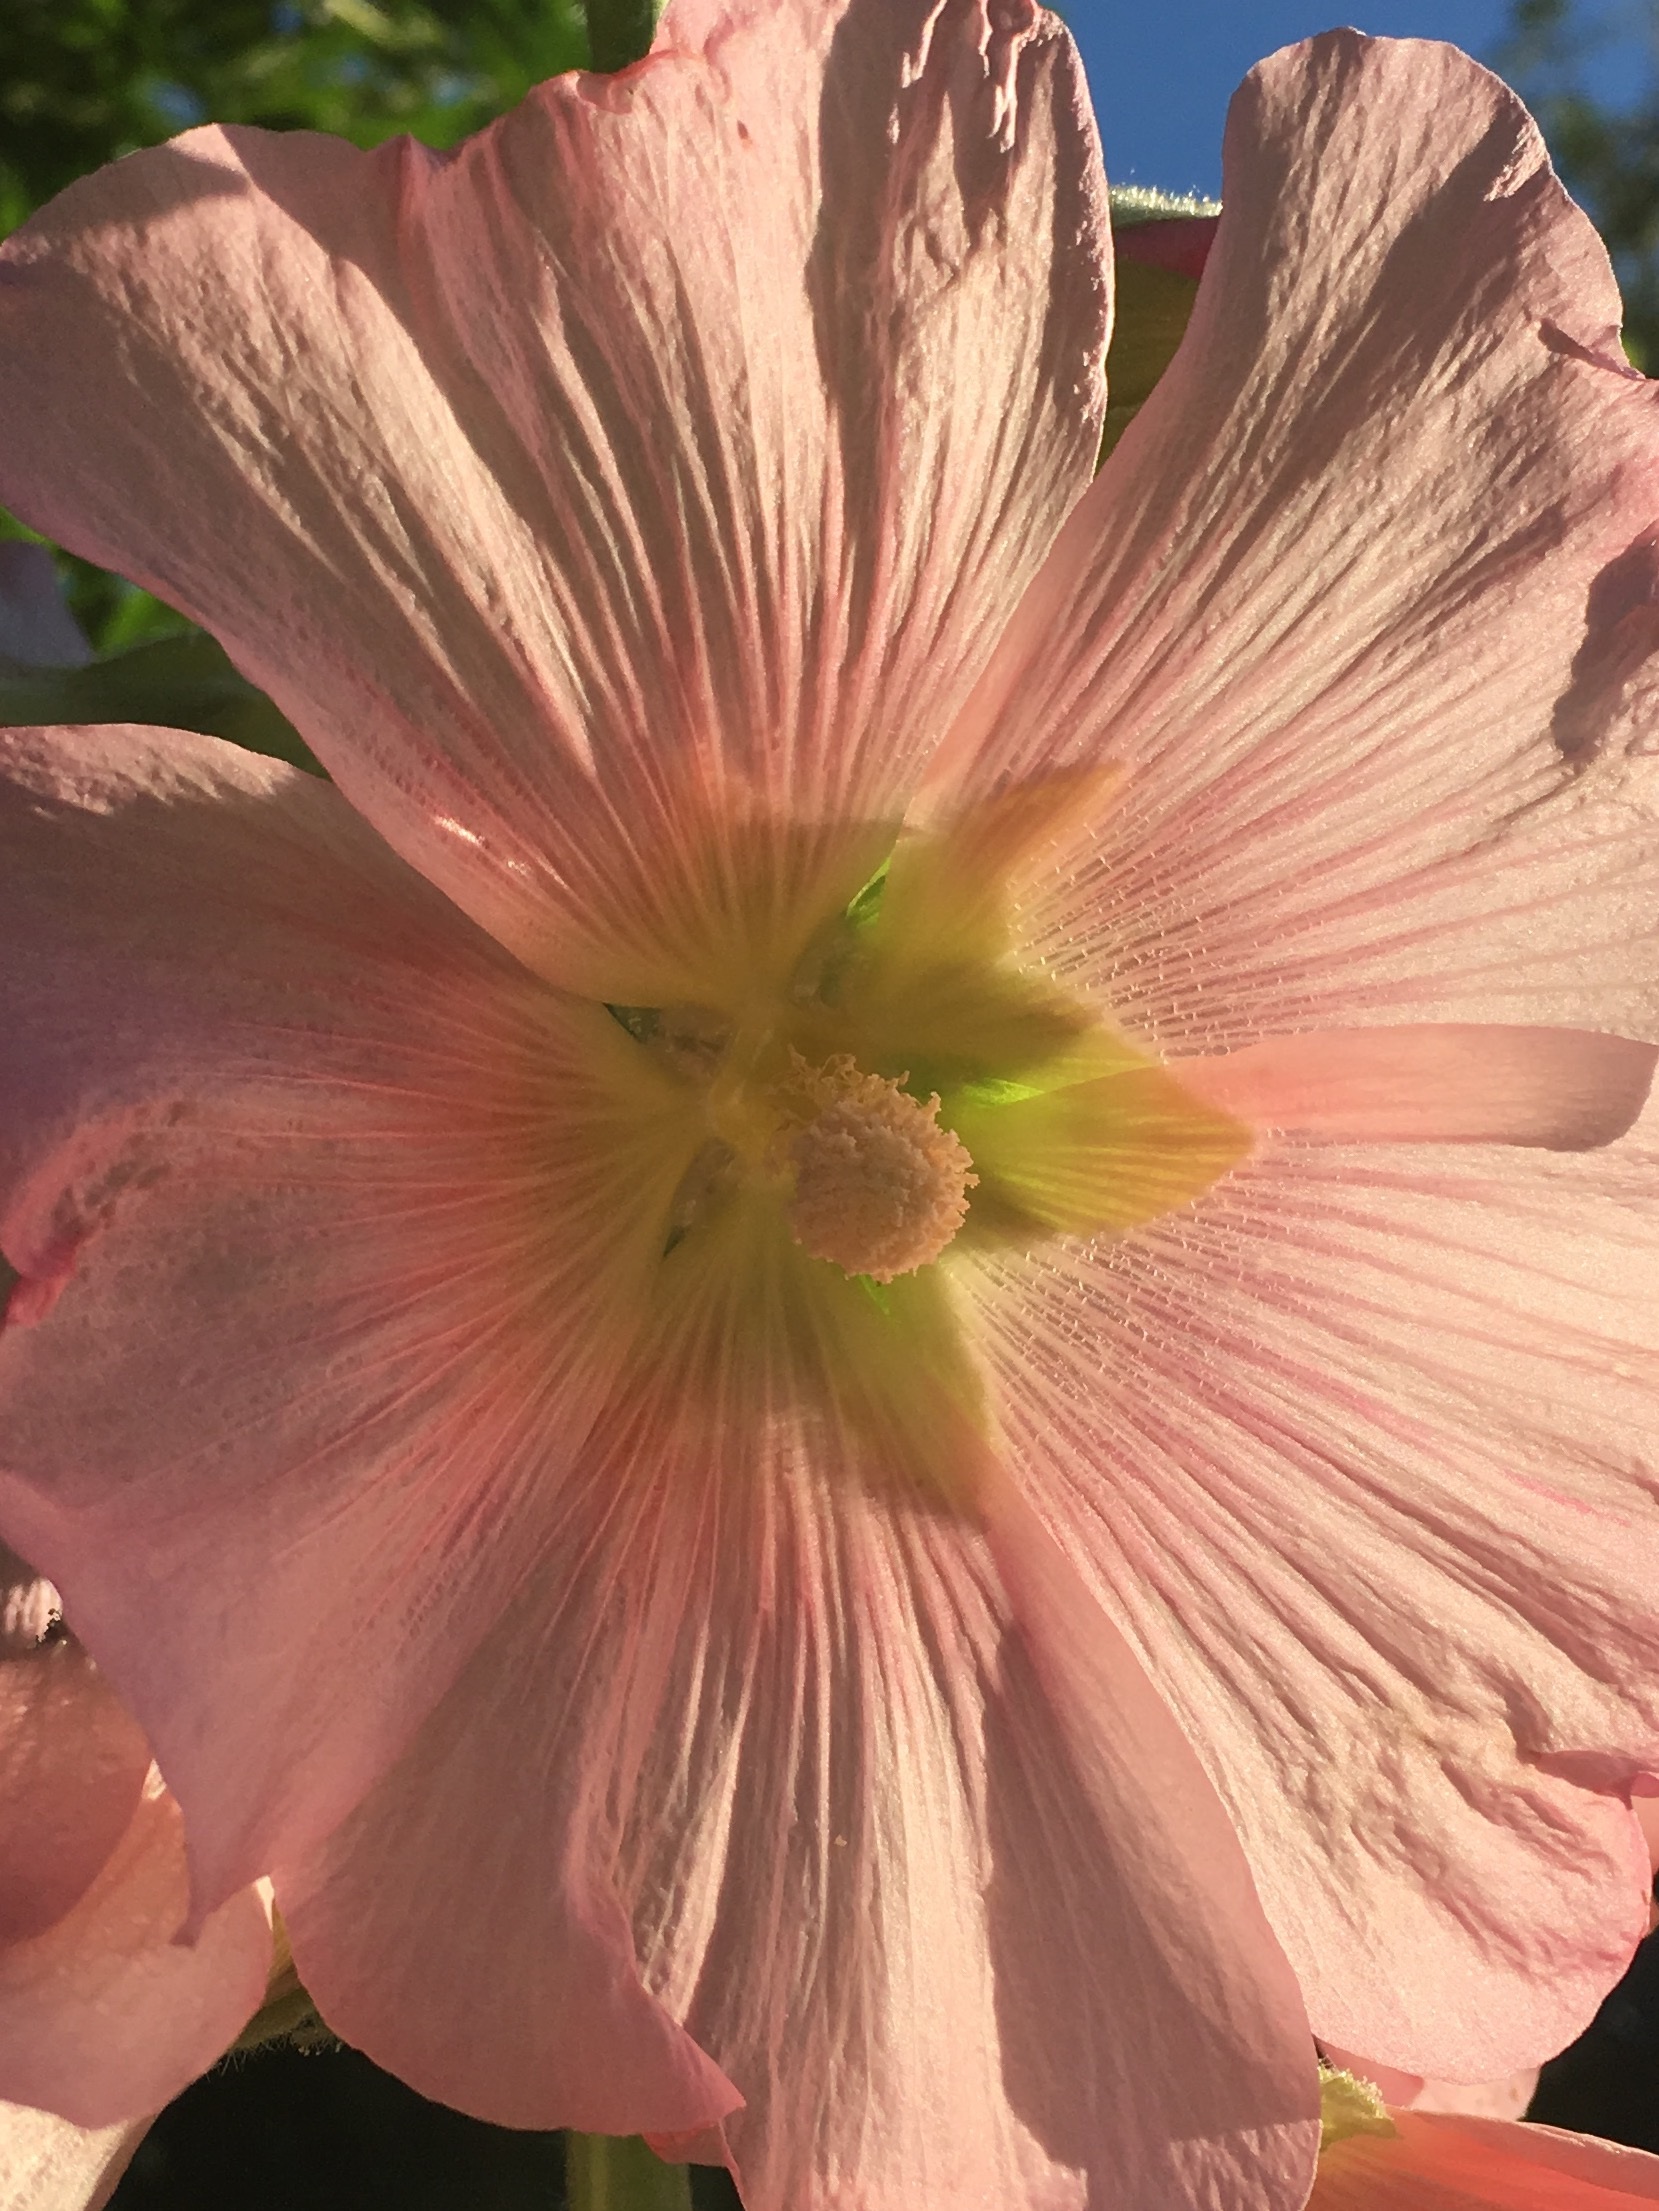
nature, blossom, plant, flower, petal, summer, rose, botany, pink, flora, flowers, close up, eye, hibiscus, macro photography, flowering plant, stem rose, plant stem, land plant, amaryllis belladonna